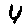
Label: 4